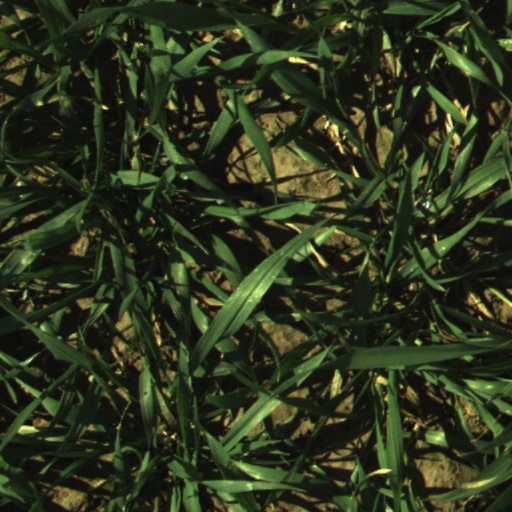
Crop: wheat